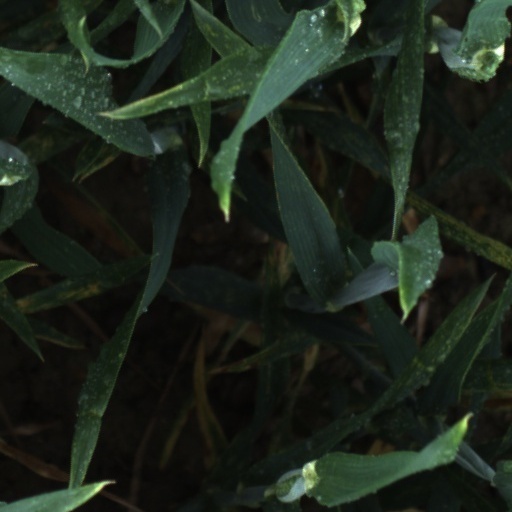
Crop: wheat